Shaul Mishal

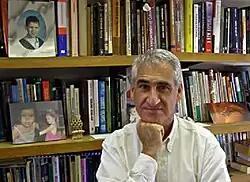
Shaul Mishal, Professor of Political Science

Shaul Mishal (born 1945) is Professor Emeritus of Political Science at Tel Aviv University. Mishal is Head of the Middle Eastern studies Program at IDC Herzliya, researcher of Arab and Palestinian politics who founded and directed the Center for the Study of Arab Society in Israel. Mishal authored and co-authored several books and numerous articles in subjects related to Arab and Islamic political cultures and Palestinian politics.